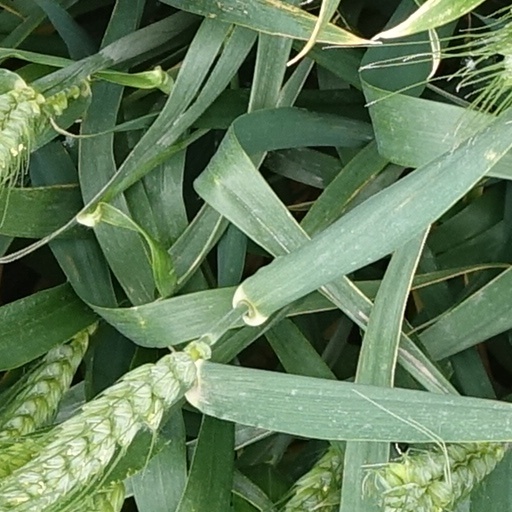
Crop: wheat